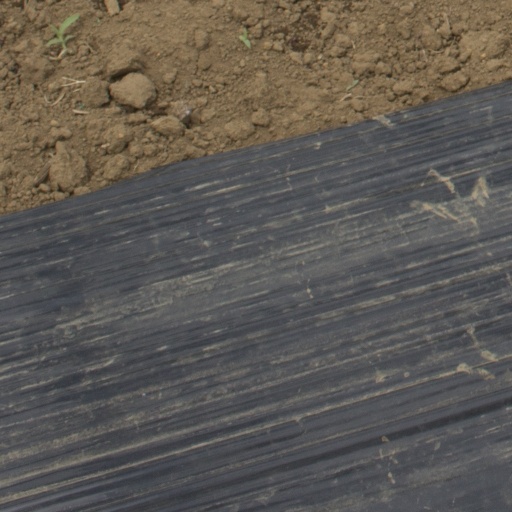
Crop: Jerusalem artichoke